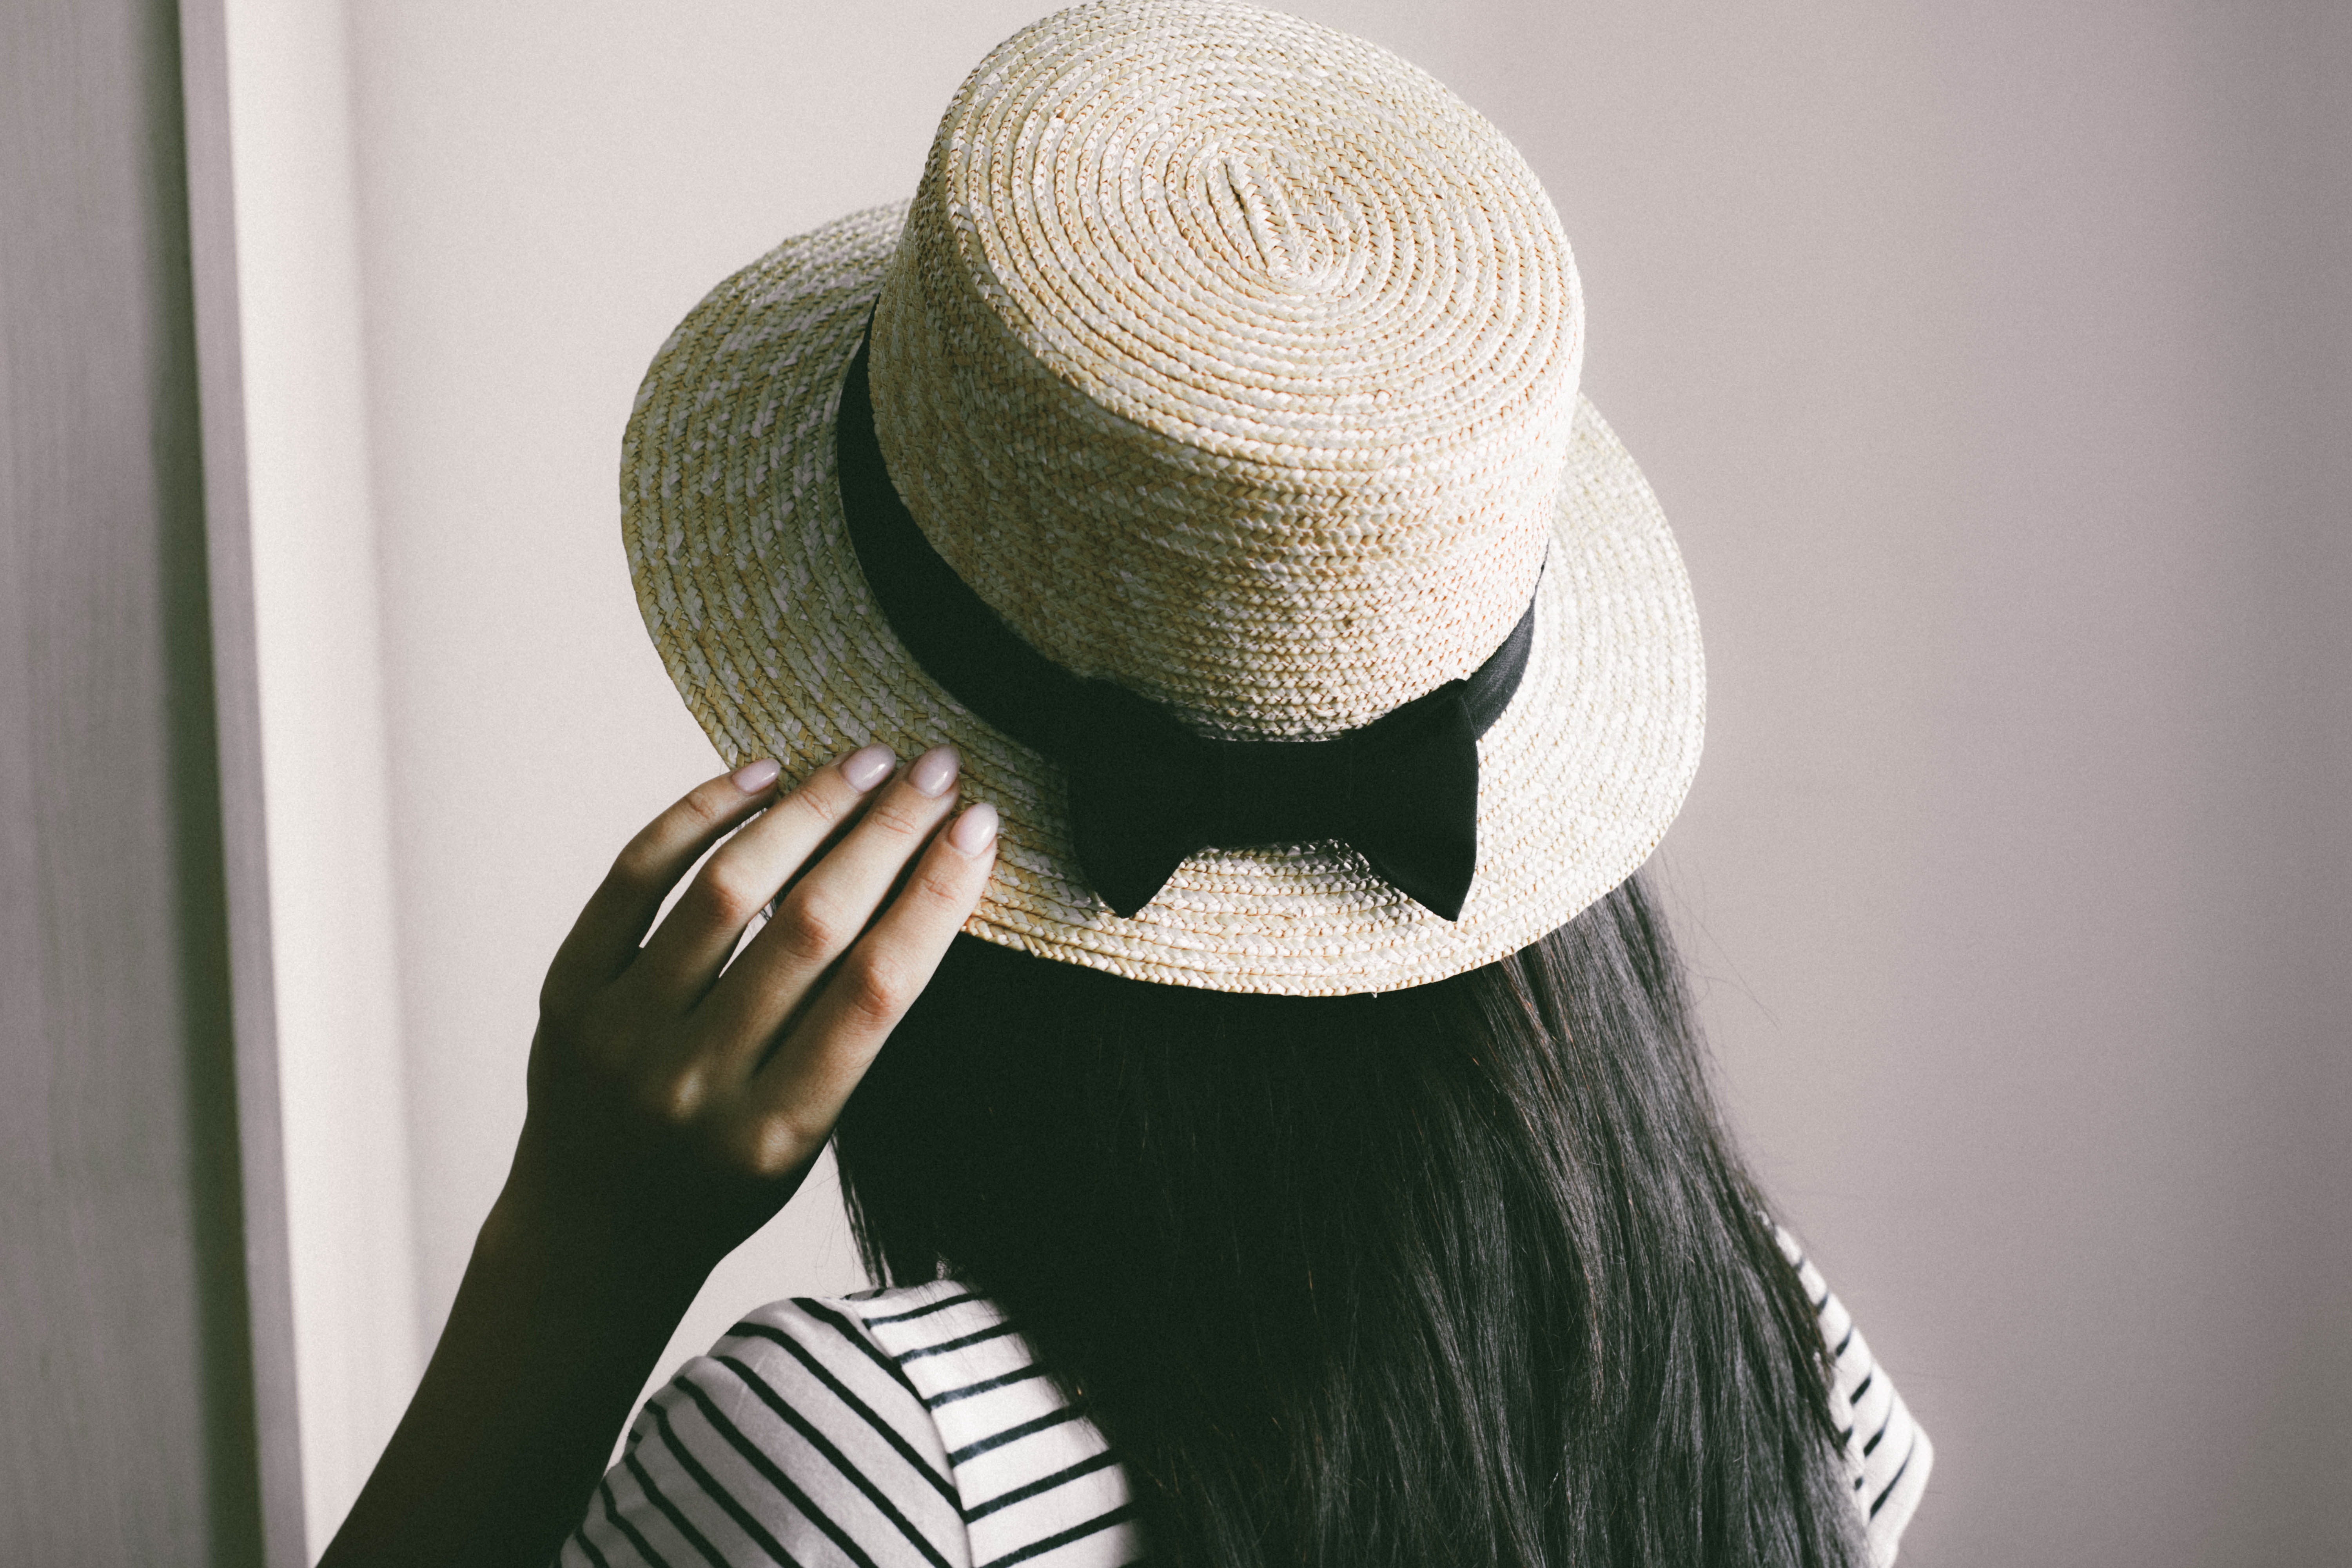
white, clothing, green, hat, sun hat, fashion accessory, headgear, beige, wool, fedora, sombrero, costume accessory, Hatmaking, cap, beanie